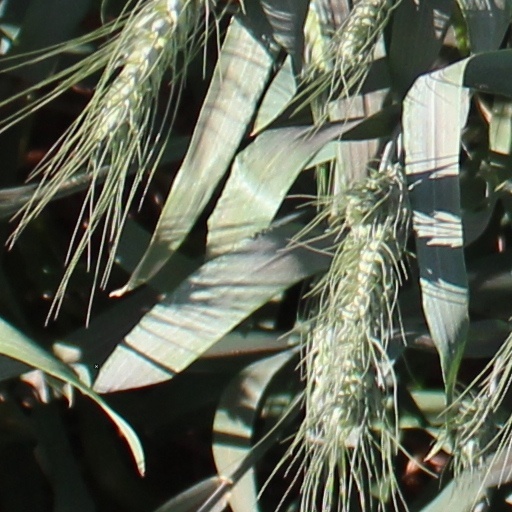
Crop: wheat